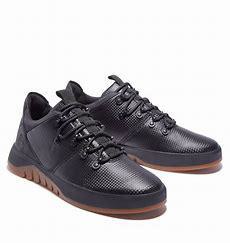
Brand: Timberland
Model: Supaway